Sarrasani

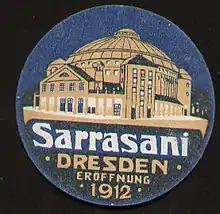
Opening in 1912

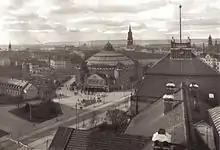
Stationary circus building in Dresden

Sarrasani was founded by "Hans Stosch", a clown with the stage name "Giovanni Sarrasani", who was born 1873 in Poznań. Stosch came 1901 to Radebeul near Dresden and the circus had its official premiere 1902 in Meißen. In the year 1912 a stationary circus building opened, which was designed by Max Littmann for Sarrasani. The circus often performed abroad and reached world fame. Its well-known labels were the elephants, but the circus was also known for the Sioux, who were employed from the early years.